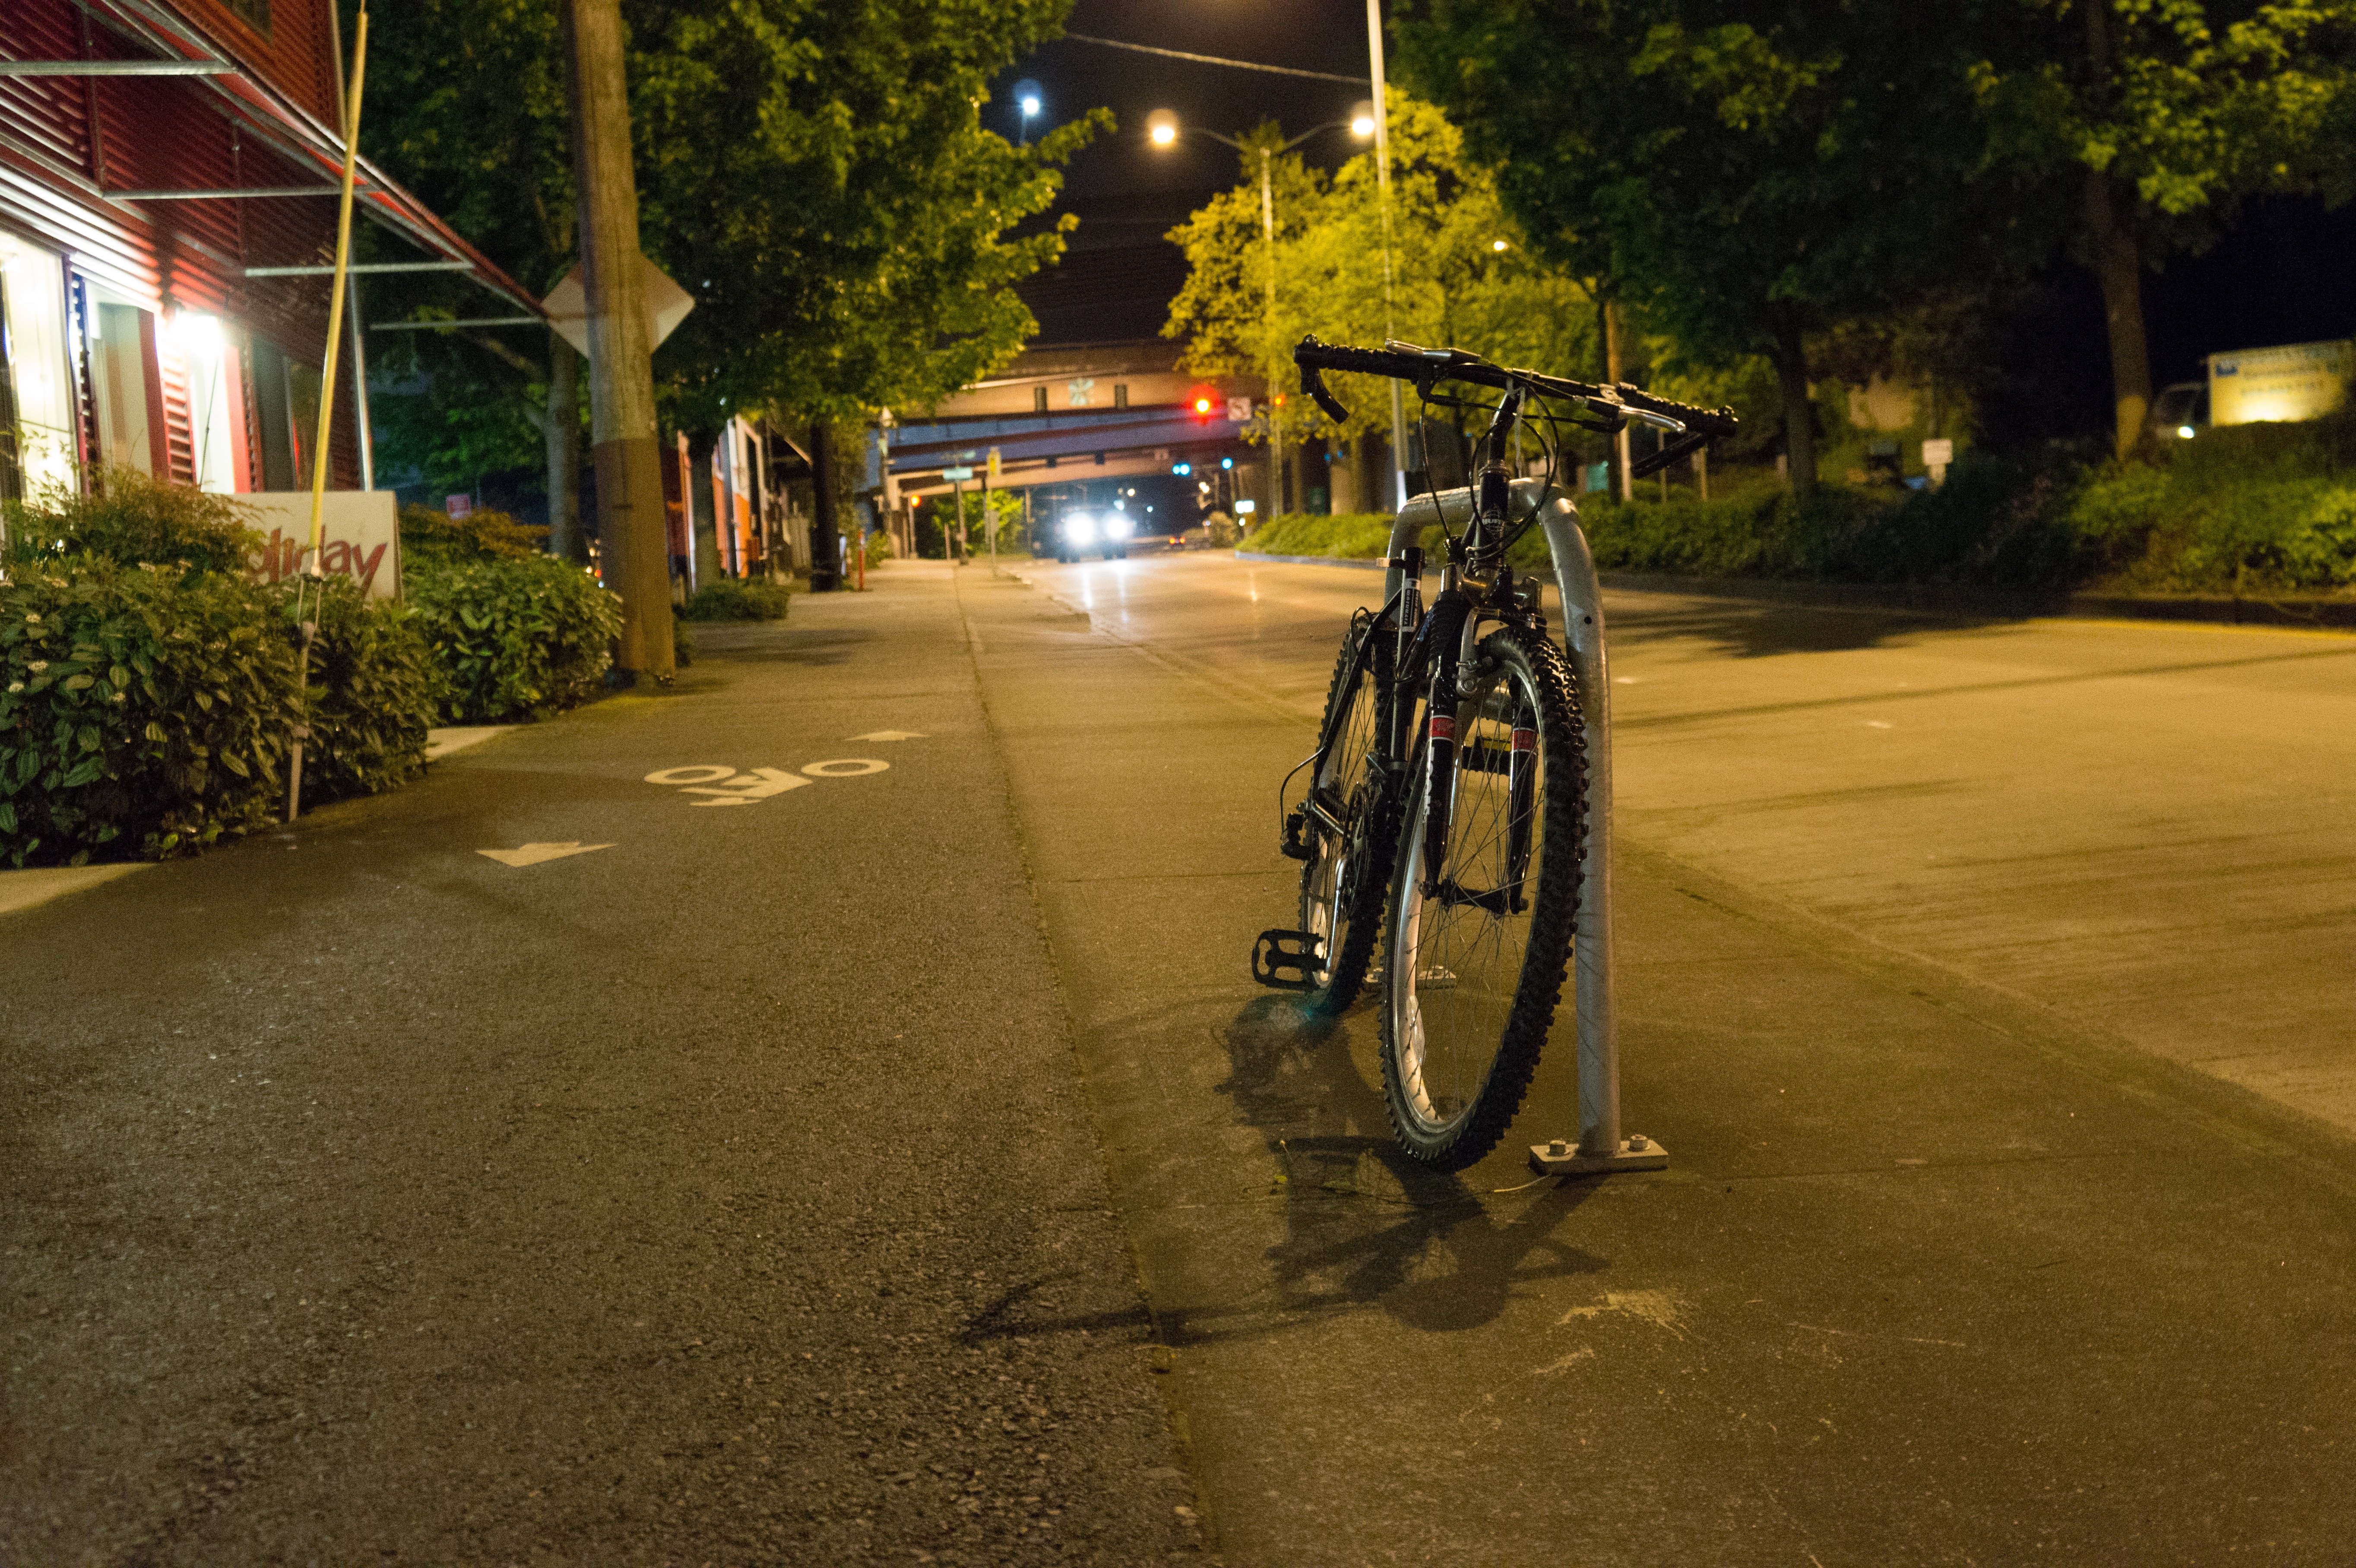
outdoor, road, street, night, bicycle, bike, city, urban, cyclist, vehicle, lane, fitness, cycling, infrastructure, residential area